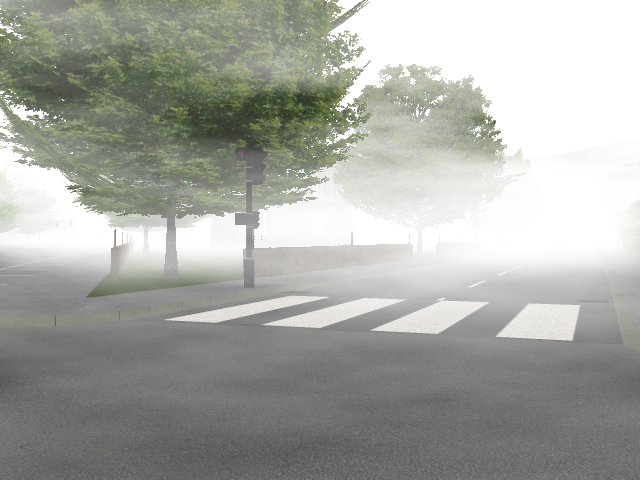
Weather: foggy or hazy